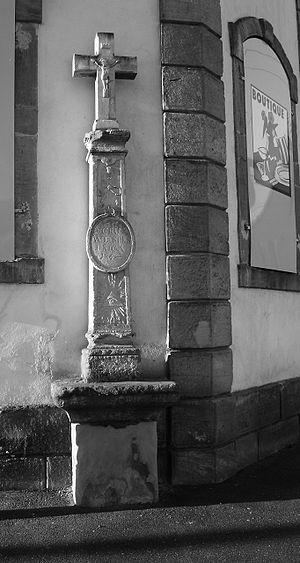
croix de carrefour en grès, place de la Libération, à Raon-l'Étape (88372)
Inventaire des croix monumentales, oratoires et chapelles situées sur le territoire de la commune de Raon-l'Étape.